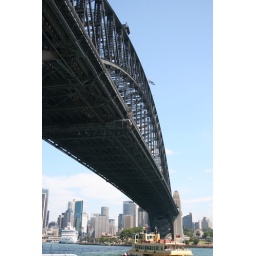
Taken from a boat underneath the bridge